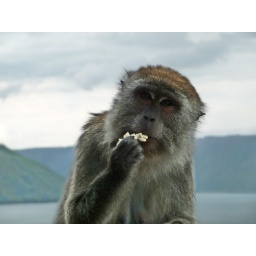
monkey in lake creepy